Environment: real
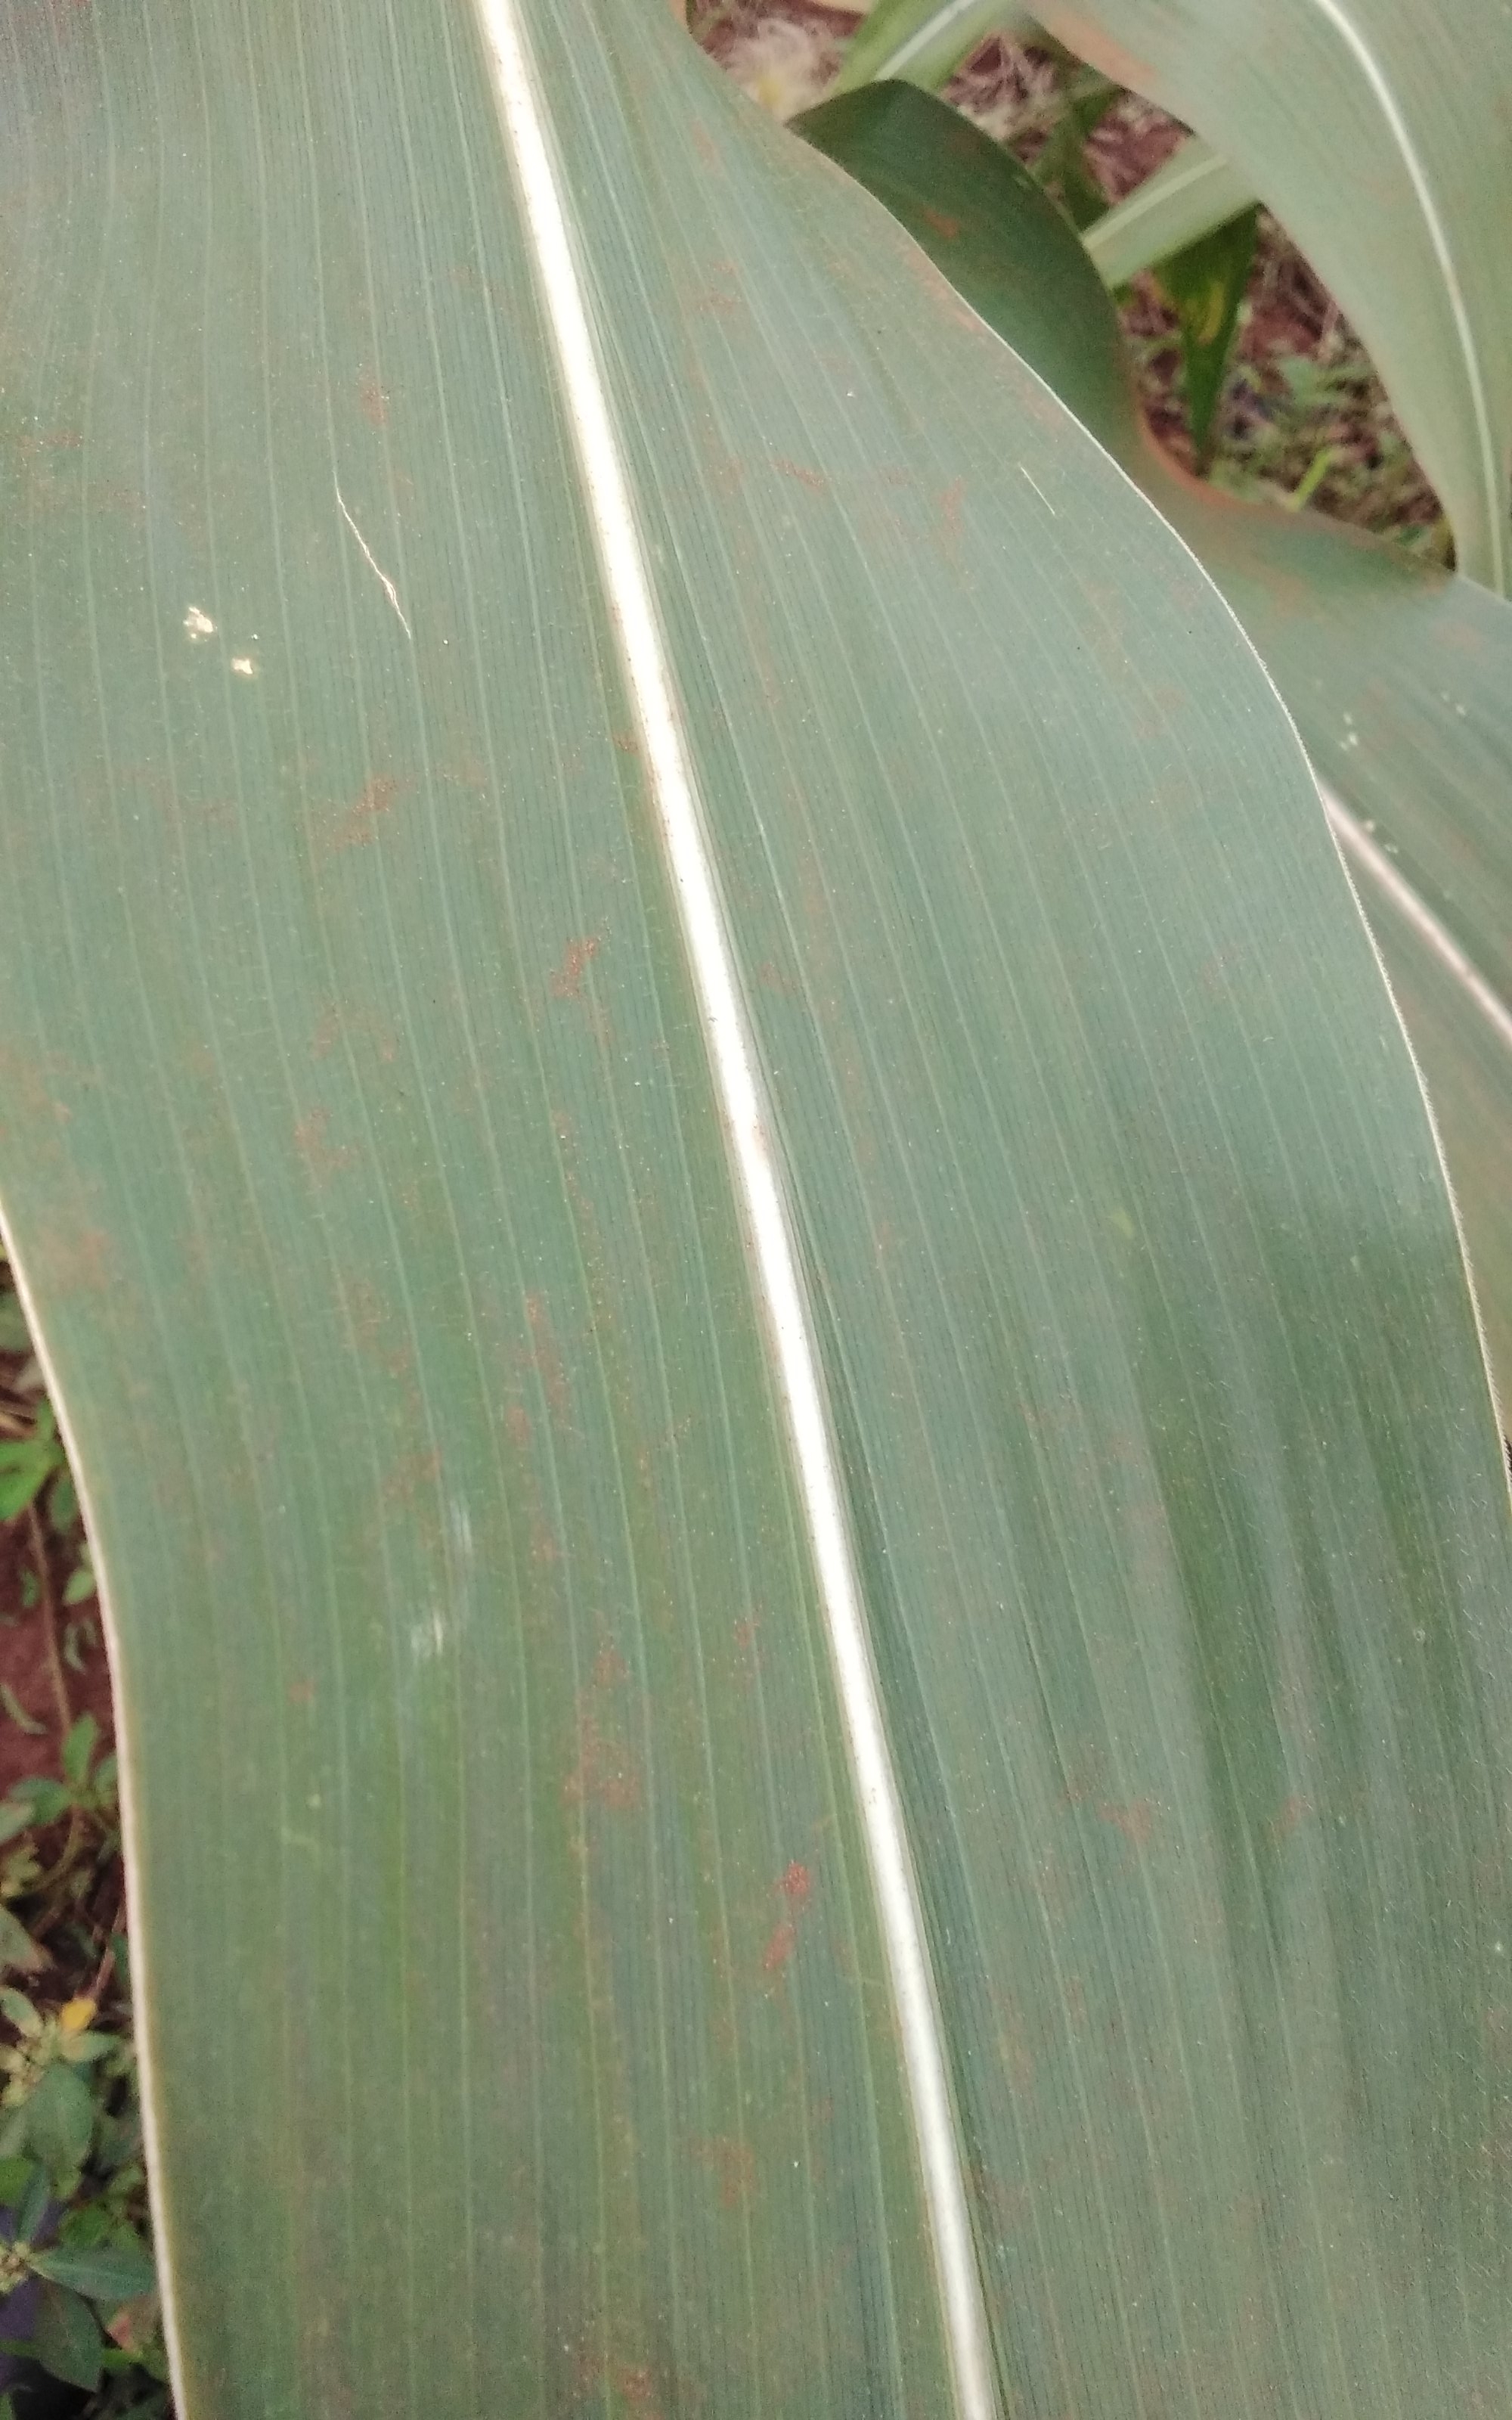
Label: healthy